Svarta ballader

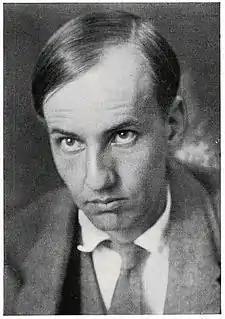
The book's author, the Swedish poet Dan Andersson (1888–1920)

The book's author was the Swedish proletarian school author Dan Andersson. He was born in a village in the forested Dalarna province, and grew up in poverty; his father was a primary school teacher, taking odd jobs to try to earn enough money to live on. Andersson was sent to Forest Lake, Minnesota when he was 14 to see if the family could move there for a better life. He reported that things were no better there, and returned home. He published three poetry books in his lifetime: "Kolarhistorier" (Charcoal Stories, 1914), "Kolvaktarens visor" (The Charcoal-burner's Songs, 1915), and "Svarta Ballader" (1917). In 1918 he married Olga Turesson, sister to the troubadour . The family moved to in ; the name occurs in the title of one of his best-known poems, "Omkring tiggarn från Luossa" (Around the beggar from Luossa). Andersson became well-educated, writing poems and translating texts such as Charles Baudelaire's 1857 "Les Fleurs du mal" into Swedish. He died aged 32 of accidental poisoning in a hotel in Stockholm in 1920. His wife Olga was pregnant at the time, and in 1921 gave birth to a daughter, Monica (married name Sedell). He was not well known in his lifetime, becoming famous after his death. By 1970 he was one of Sweden's best-known and most loved poets.